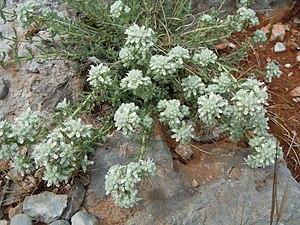
Teucrium polium ssp capitatum en Grèce
Teucrium polium, la Germandrée tomenteuse, Germandrée blanc-grisâtre ou Germandrée pouillot est une plante herbacée méditerranéenne de la famille des Lamiacées.